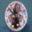
Label: clock